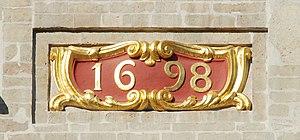
Belgique - Bruxelles - Grand-Place - Maison du Cygne
La « Maison du Cygne » est une maison de style baroque située au numéro 9 de la Grand-Place de Bruxelles en Belgique, entre la « Maison de l'Arbre d'Or » et la « Maison de l'Étoile », au sud de la place.